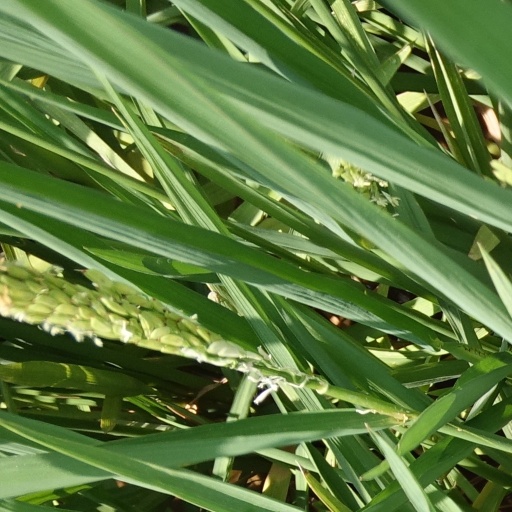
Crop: rice